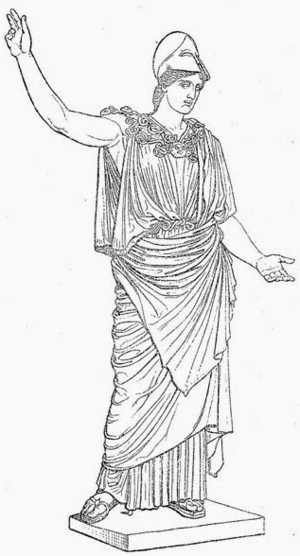
Les Symplégades, « qui s'entrechoquent », sont dans la mythologie grecque et dans le récit de la quête de la Toison d'or par Jason et les Argonautes, deux falaises situées à l'emplacement du Bosphore. Elles s’entrechoquaient constamment, interdisant la navigation jusqu’à l’arrivée de la nef Argo. On les appelle aussi les « îles Cyanées », les « roches vacillantes » ou les « pierres du pinacle ».
La Pallas de Velletri est une statue de marbre antique représentant la déesse Athéna. Elle se trouve au Louvre à Paris.